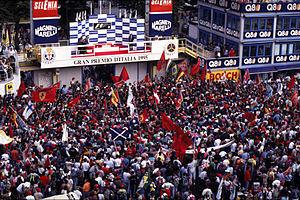
Le Grand Prix automobile d'Italie 1995 disputé sur le circuit de Monza, en Italie, le 10 septembre 1995, est la quarante-cinquième édition du Grand Prix, le 576ᵉ Grand Prix de Formule 1 couru depuis 1950 et la douzième manche du championnat 1995.